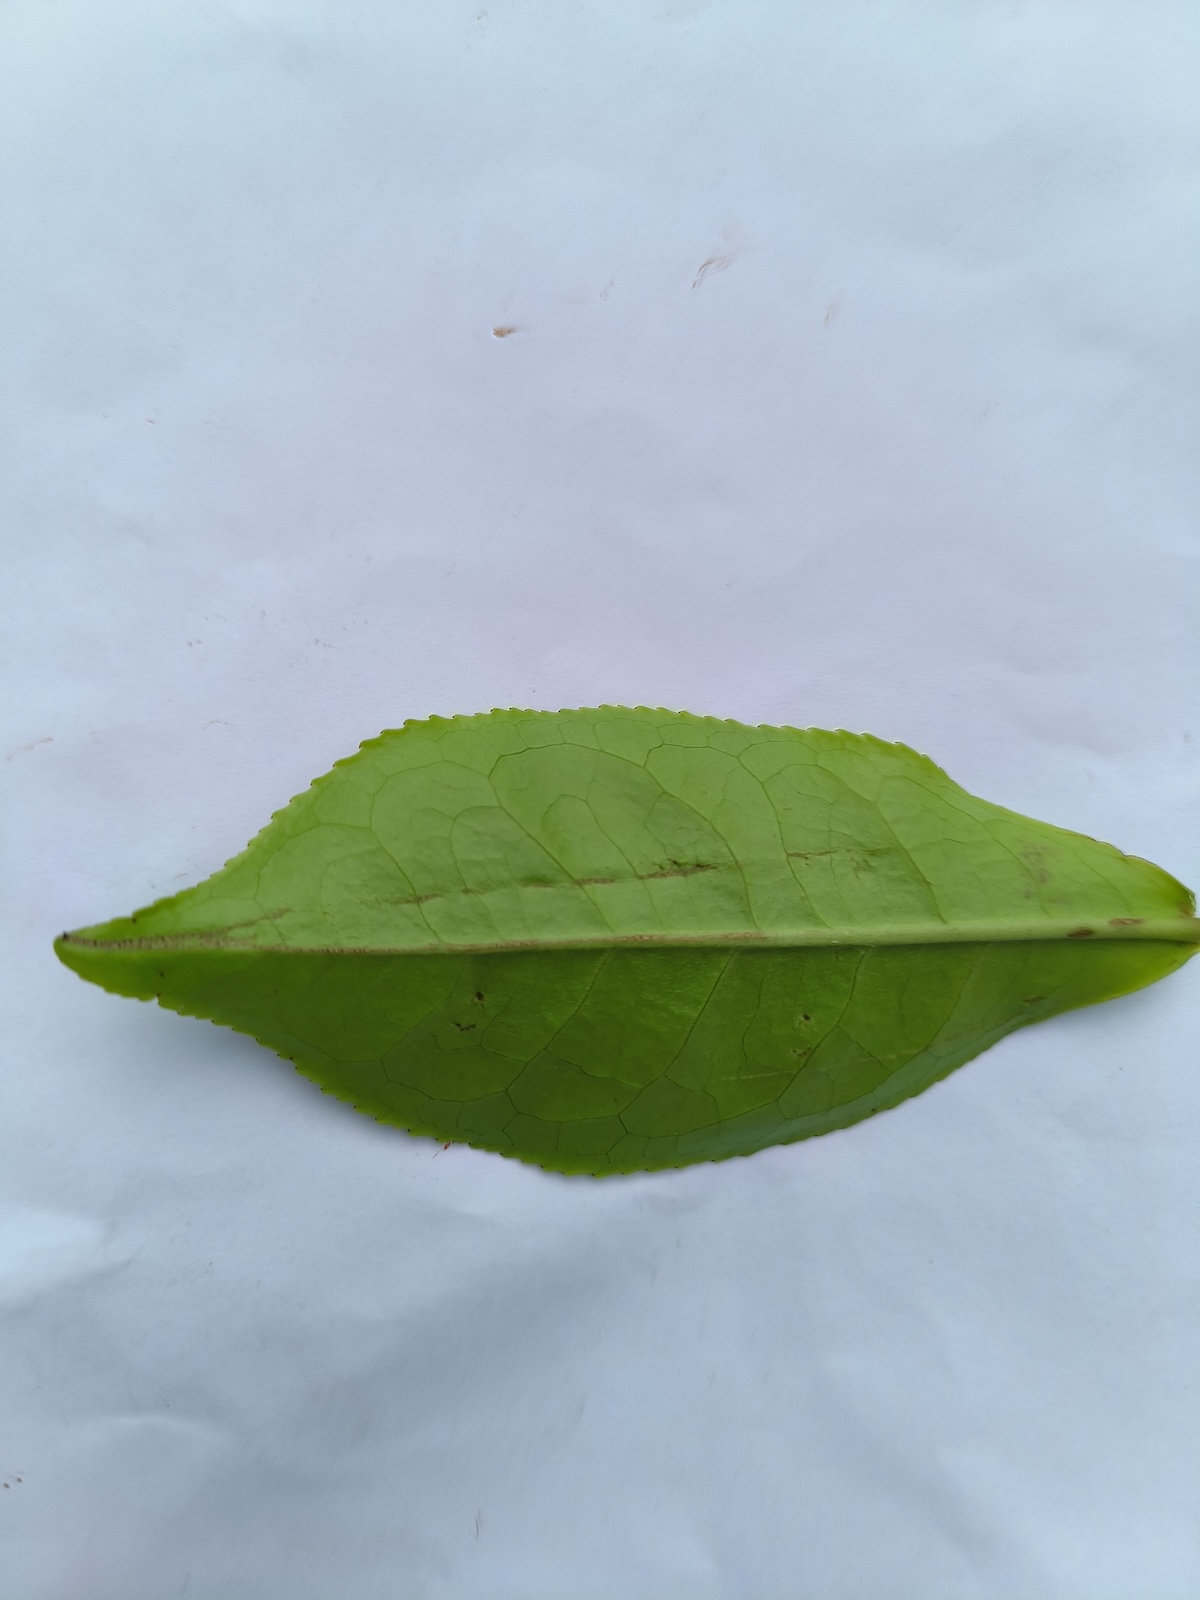
Label: Healthy leaf